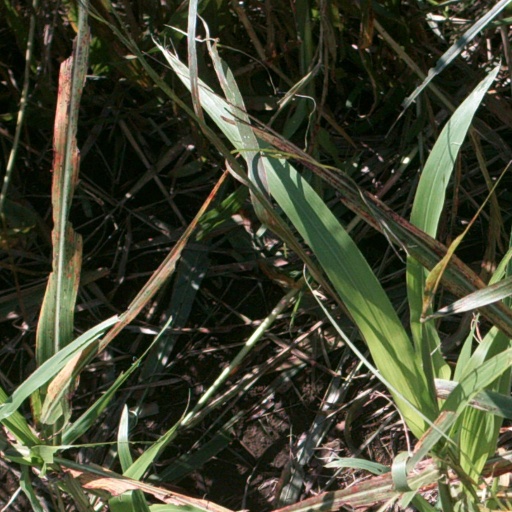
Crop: sorghum